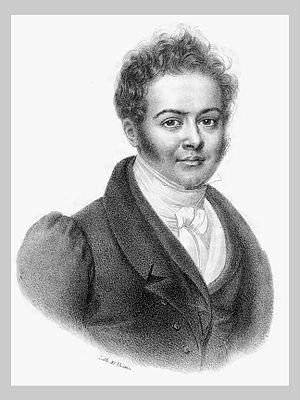
Saint-Pierre est une commune française et une sous-préfecture du département de la Martinique. Saint-Pierre est située à 31 km au nord de Fort-de-France sur la côte caraïbe au sud-ouest de la montagne Pelée. Ses habitants sont appelés les Pierrotains et les Pierrotines.
Cyrille Charles Auguste Bissette est un homme politique martiniquais, né le 9 juillet 1795 à Fort-Royal et mort le 22 janvier 1858 à Paris. Il fut un des grands artisans de l'abolition de l'esclavage en France. Antiesclavagiste dès 1823 en Martinique, il a été élu député de la Martinique en 1848 et de 1849 à 1851.
La Martinique, en Créole martiniquais : Matinik, ou Matnik, appelée Madinina par les indigènes de l’île, et également surnommée « l’île aux fleurs », est une île située dans les Caraïbes, et plus précisément dans l'Archipel des Petites Antilles. C’est une région insulaire française et un Département français, elle est administrée dans le cadre d'une Collectivité territoriale unique dirigée par l'assemblée de Martinique. C'est également une région ultrapériphérique de l'Union européenne. Elle est aussi membre associé de l’Organisation des États de la Caraïbe orientale, de l’Association des États de la Caraïbe et de la Commission économique pour l'Amérique latine et les Caraïbes.